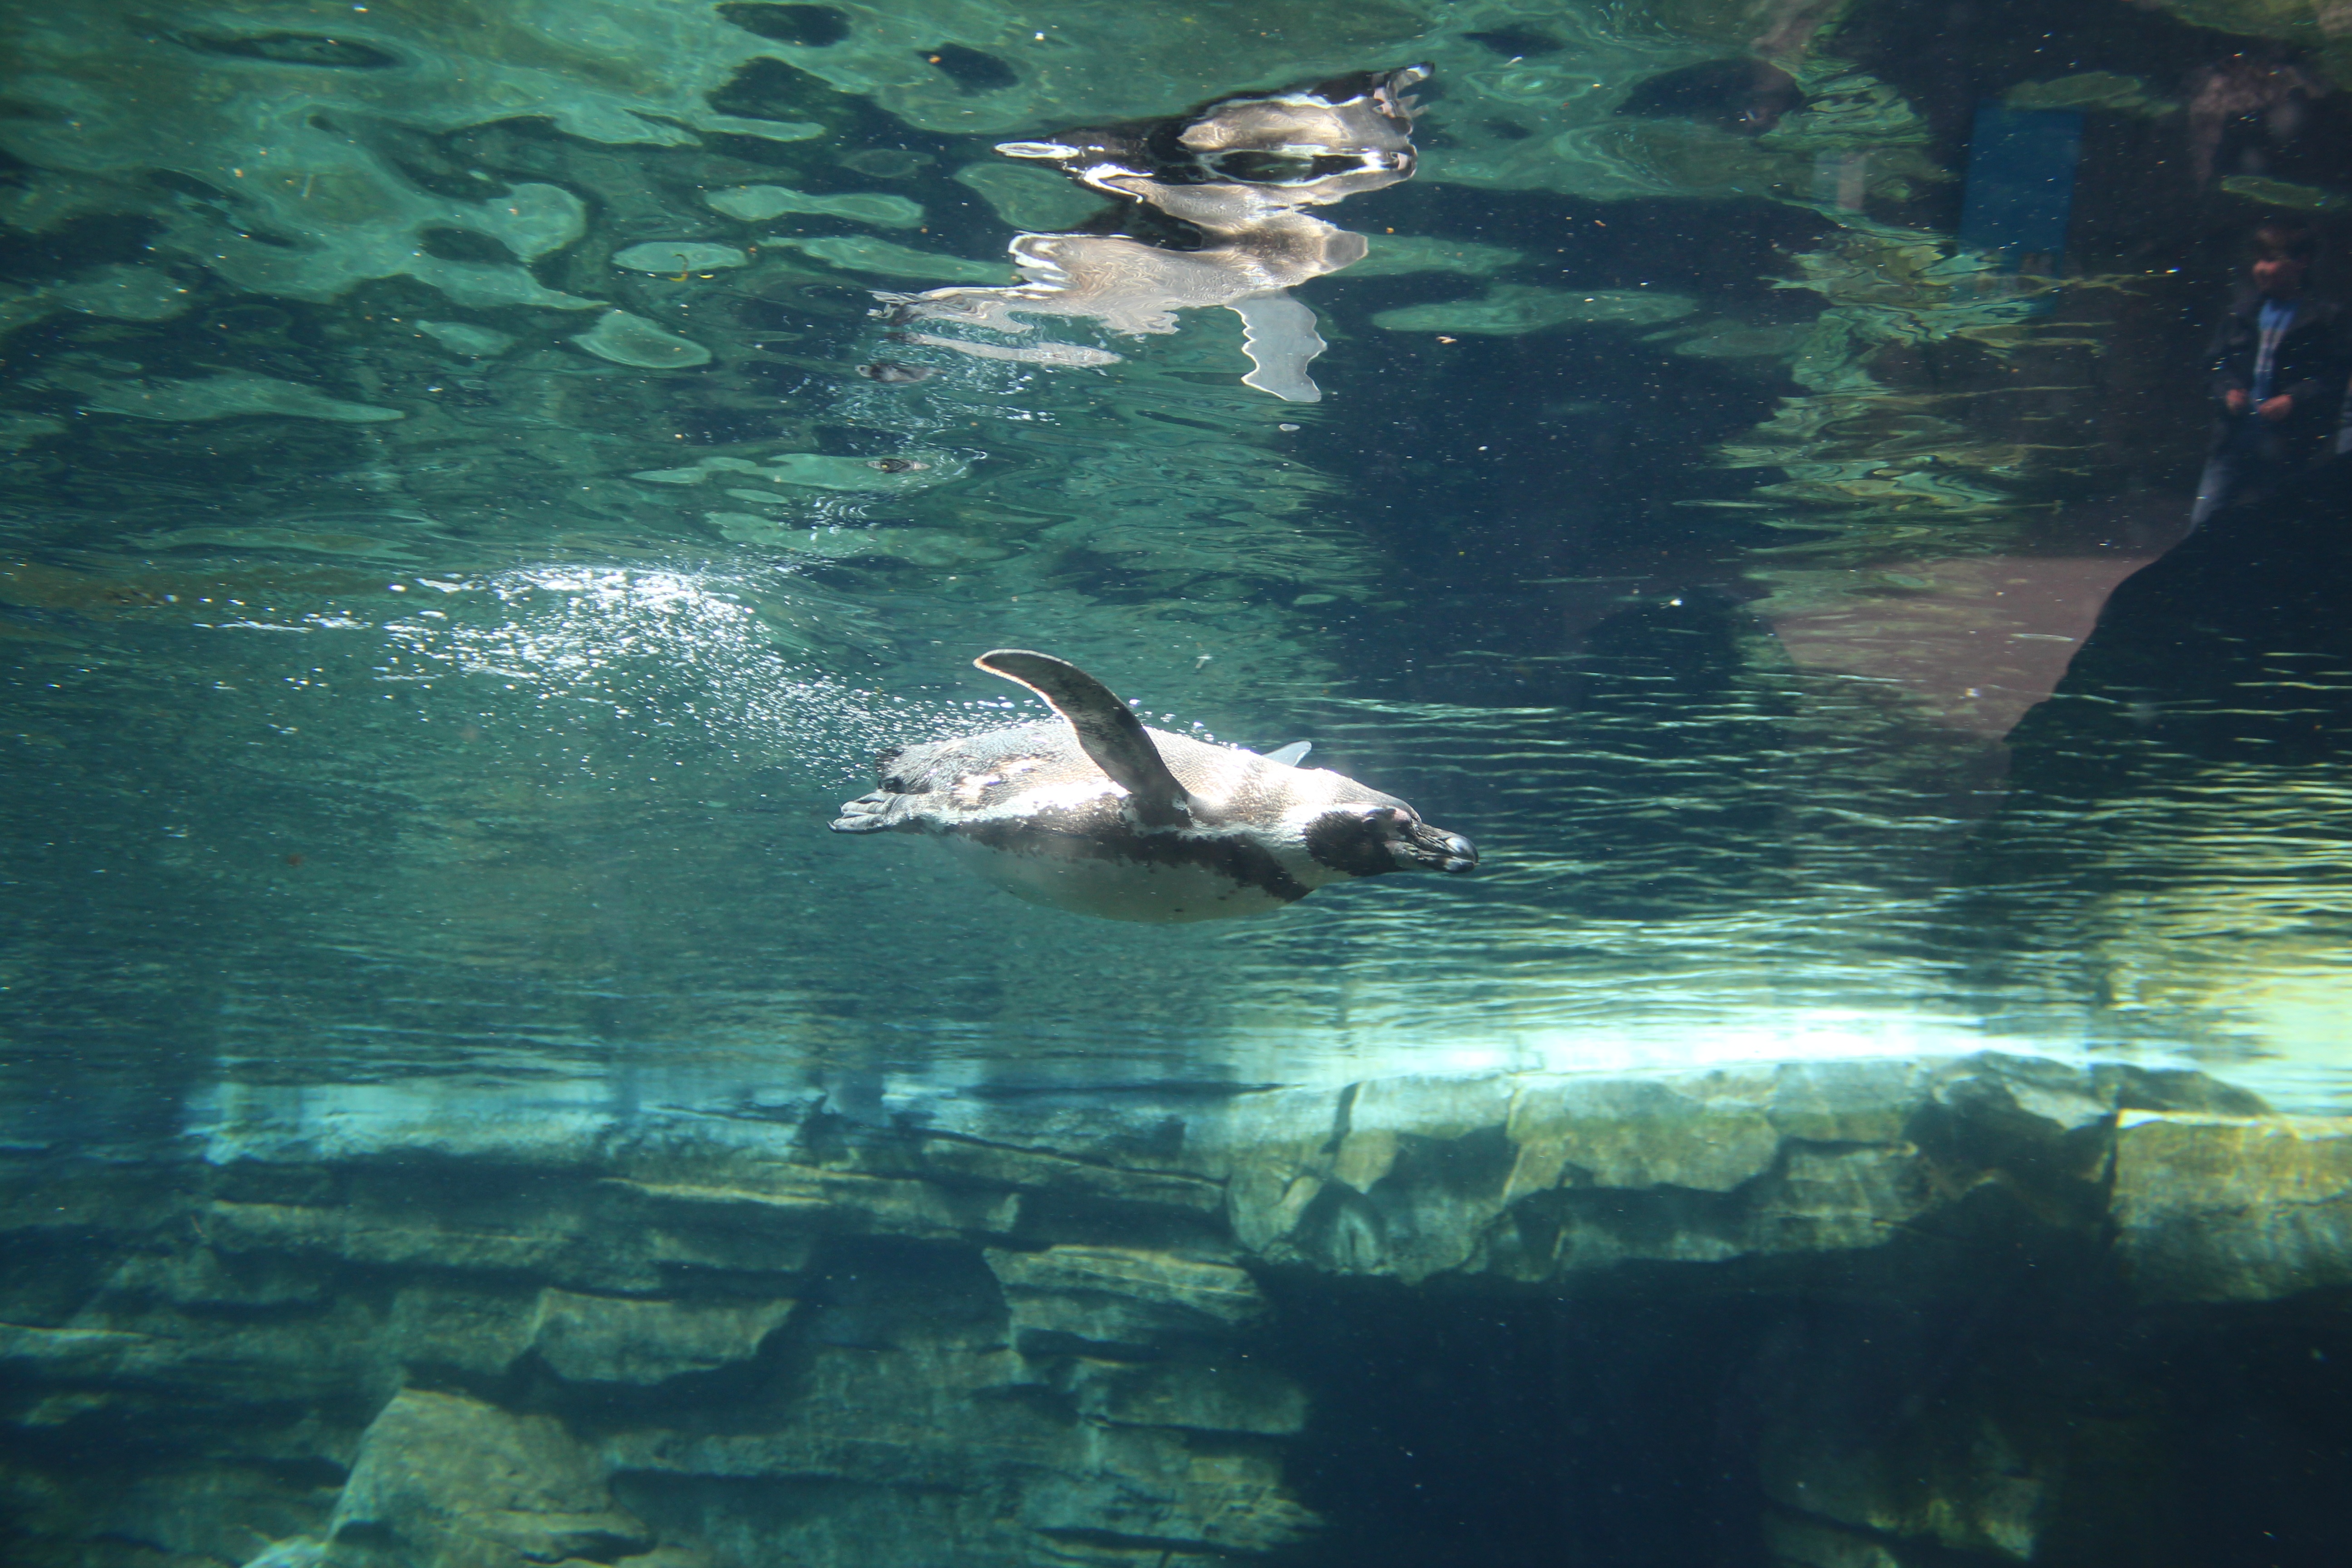
sea, water, nature, animal, diving, underwater, zoo, biology, fauna, penguin, dolphin, marine mammal, marine biology